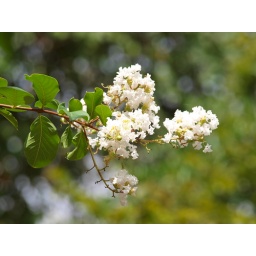
White flower in a green world